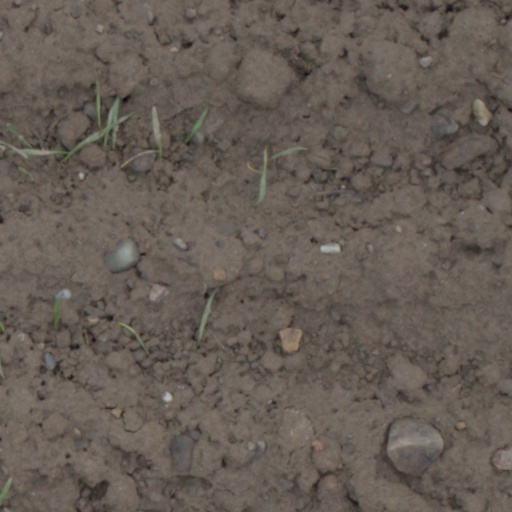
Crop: wheat